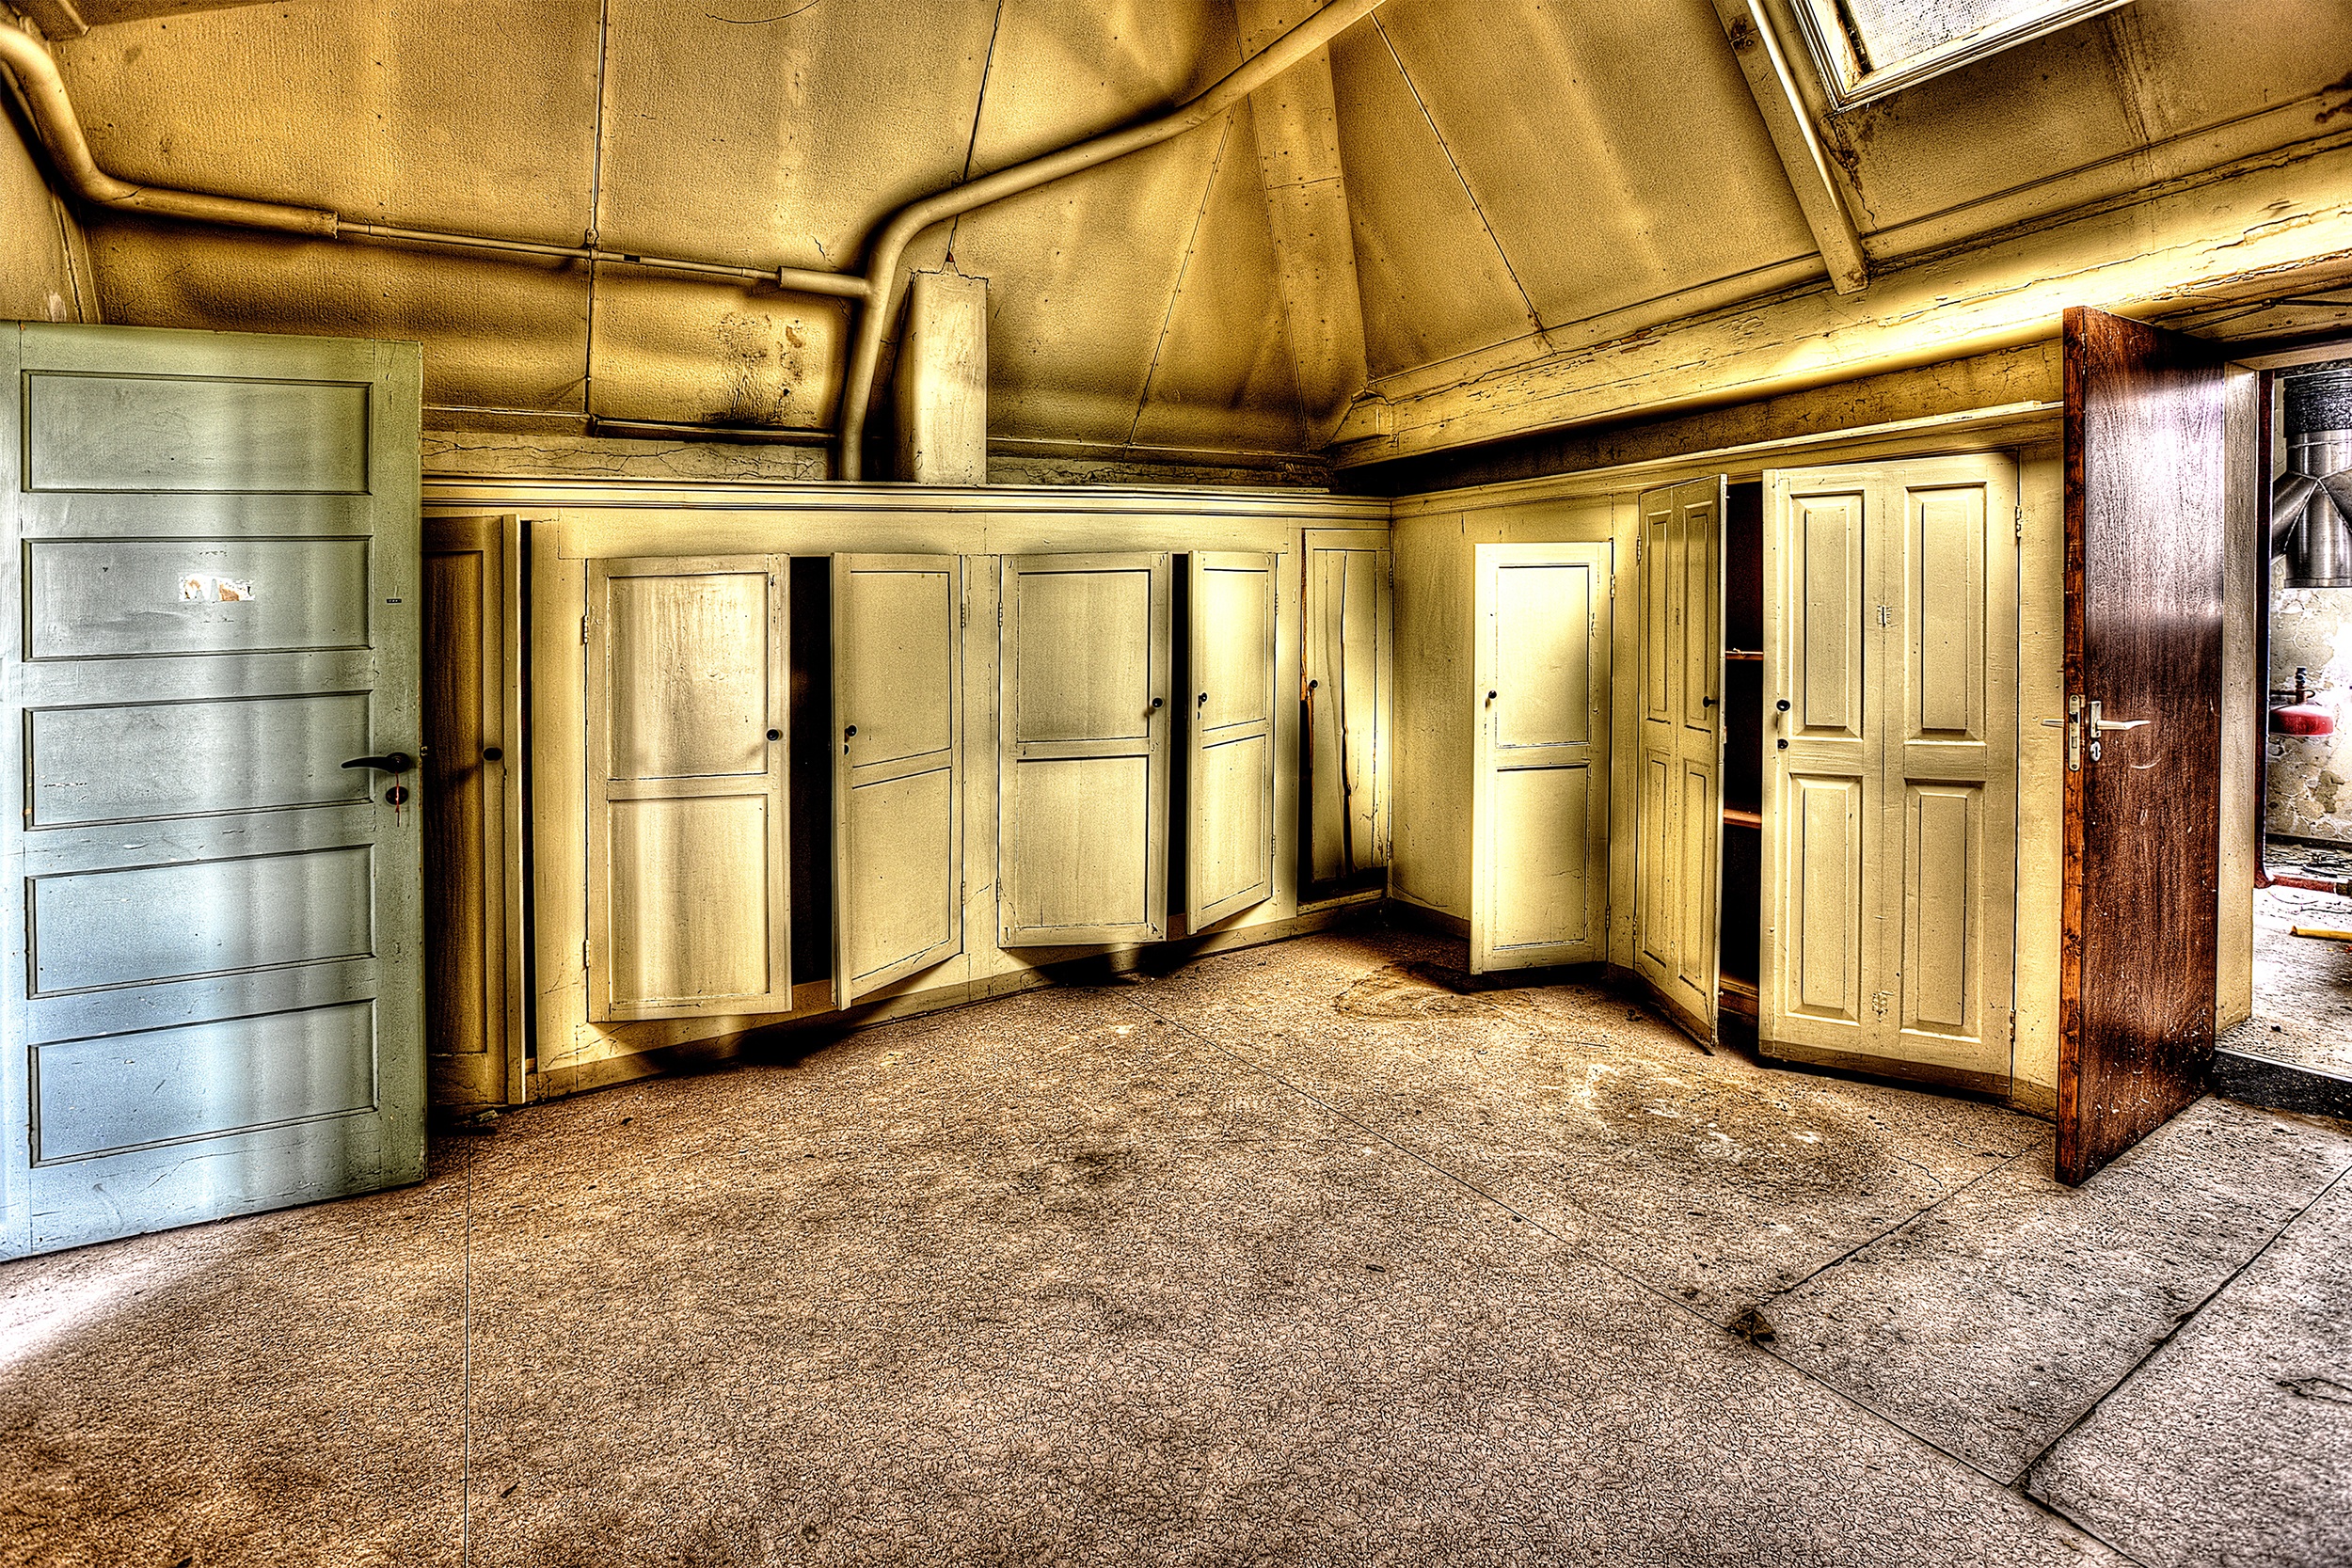
architecture, building, old, home, wall, transport, hall, public transport, interior design, hdr, monastery, doors, expired, screenshot, cabinets, urban area, expiration, state of decay